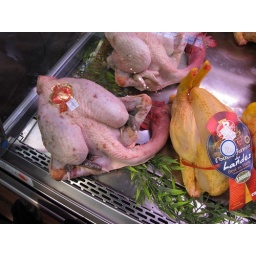
A REAL chicken at a market near Bastille